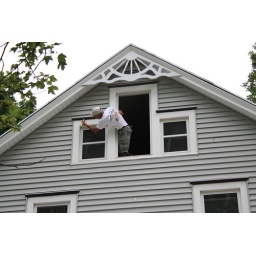
My awesome monkey boy in NY...